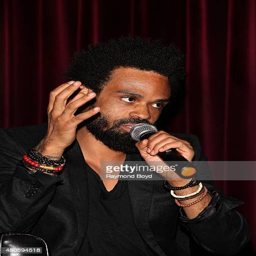
neo soul artist is interviewed